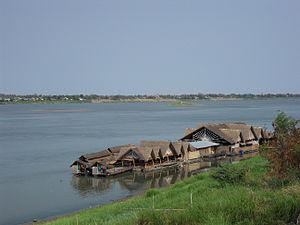
Un restaurant flottant sur le Mékong à Savannakhet, au Laos. Trois unité mobiles sont visibles à l'arrière (dont une sans toit). A l'arrière-plan la Thaïlande.